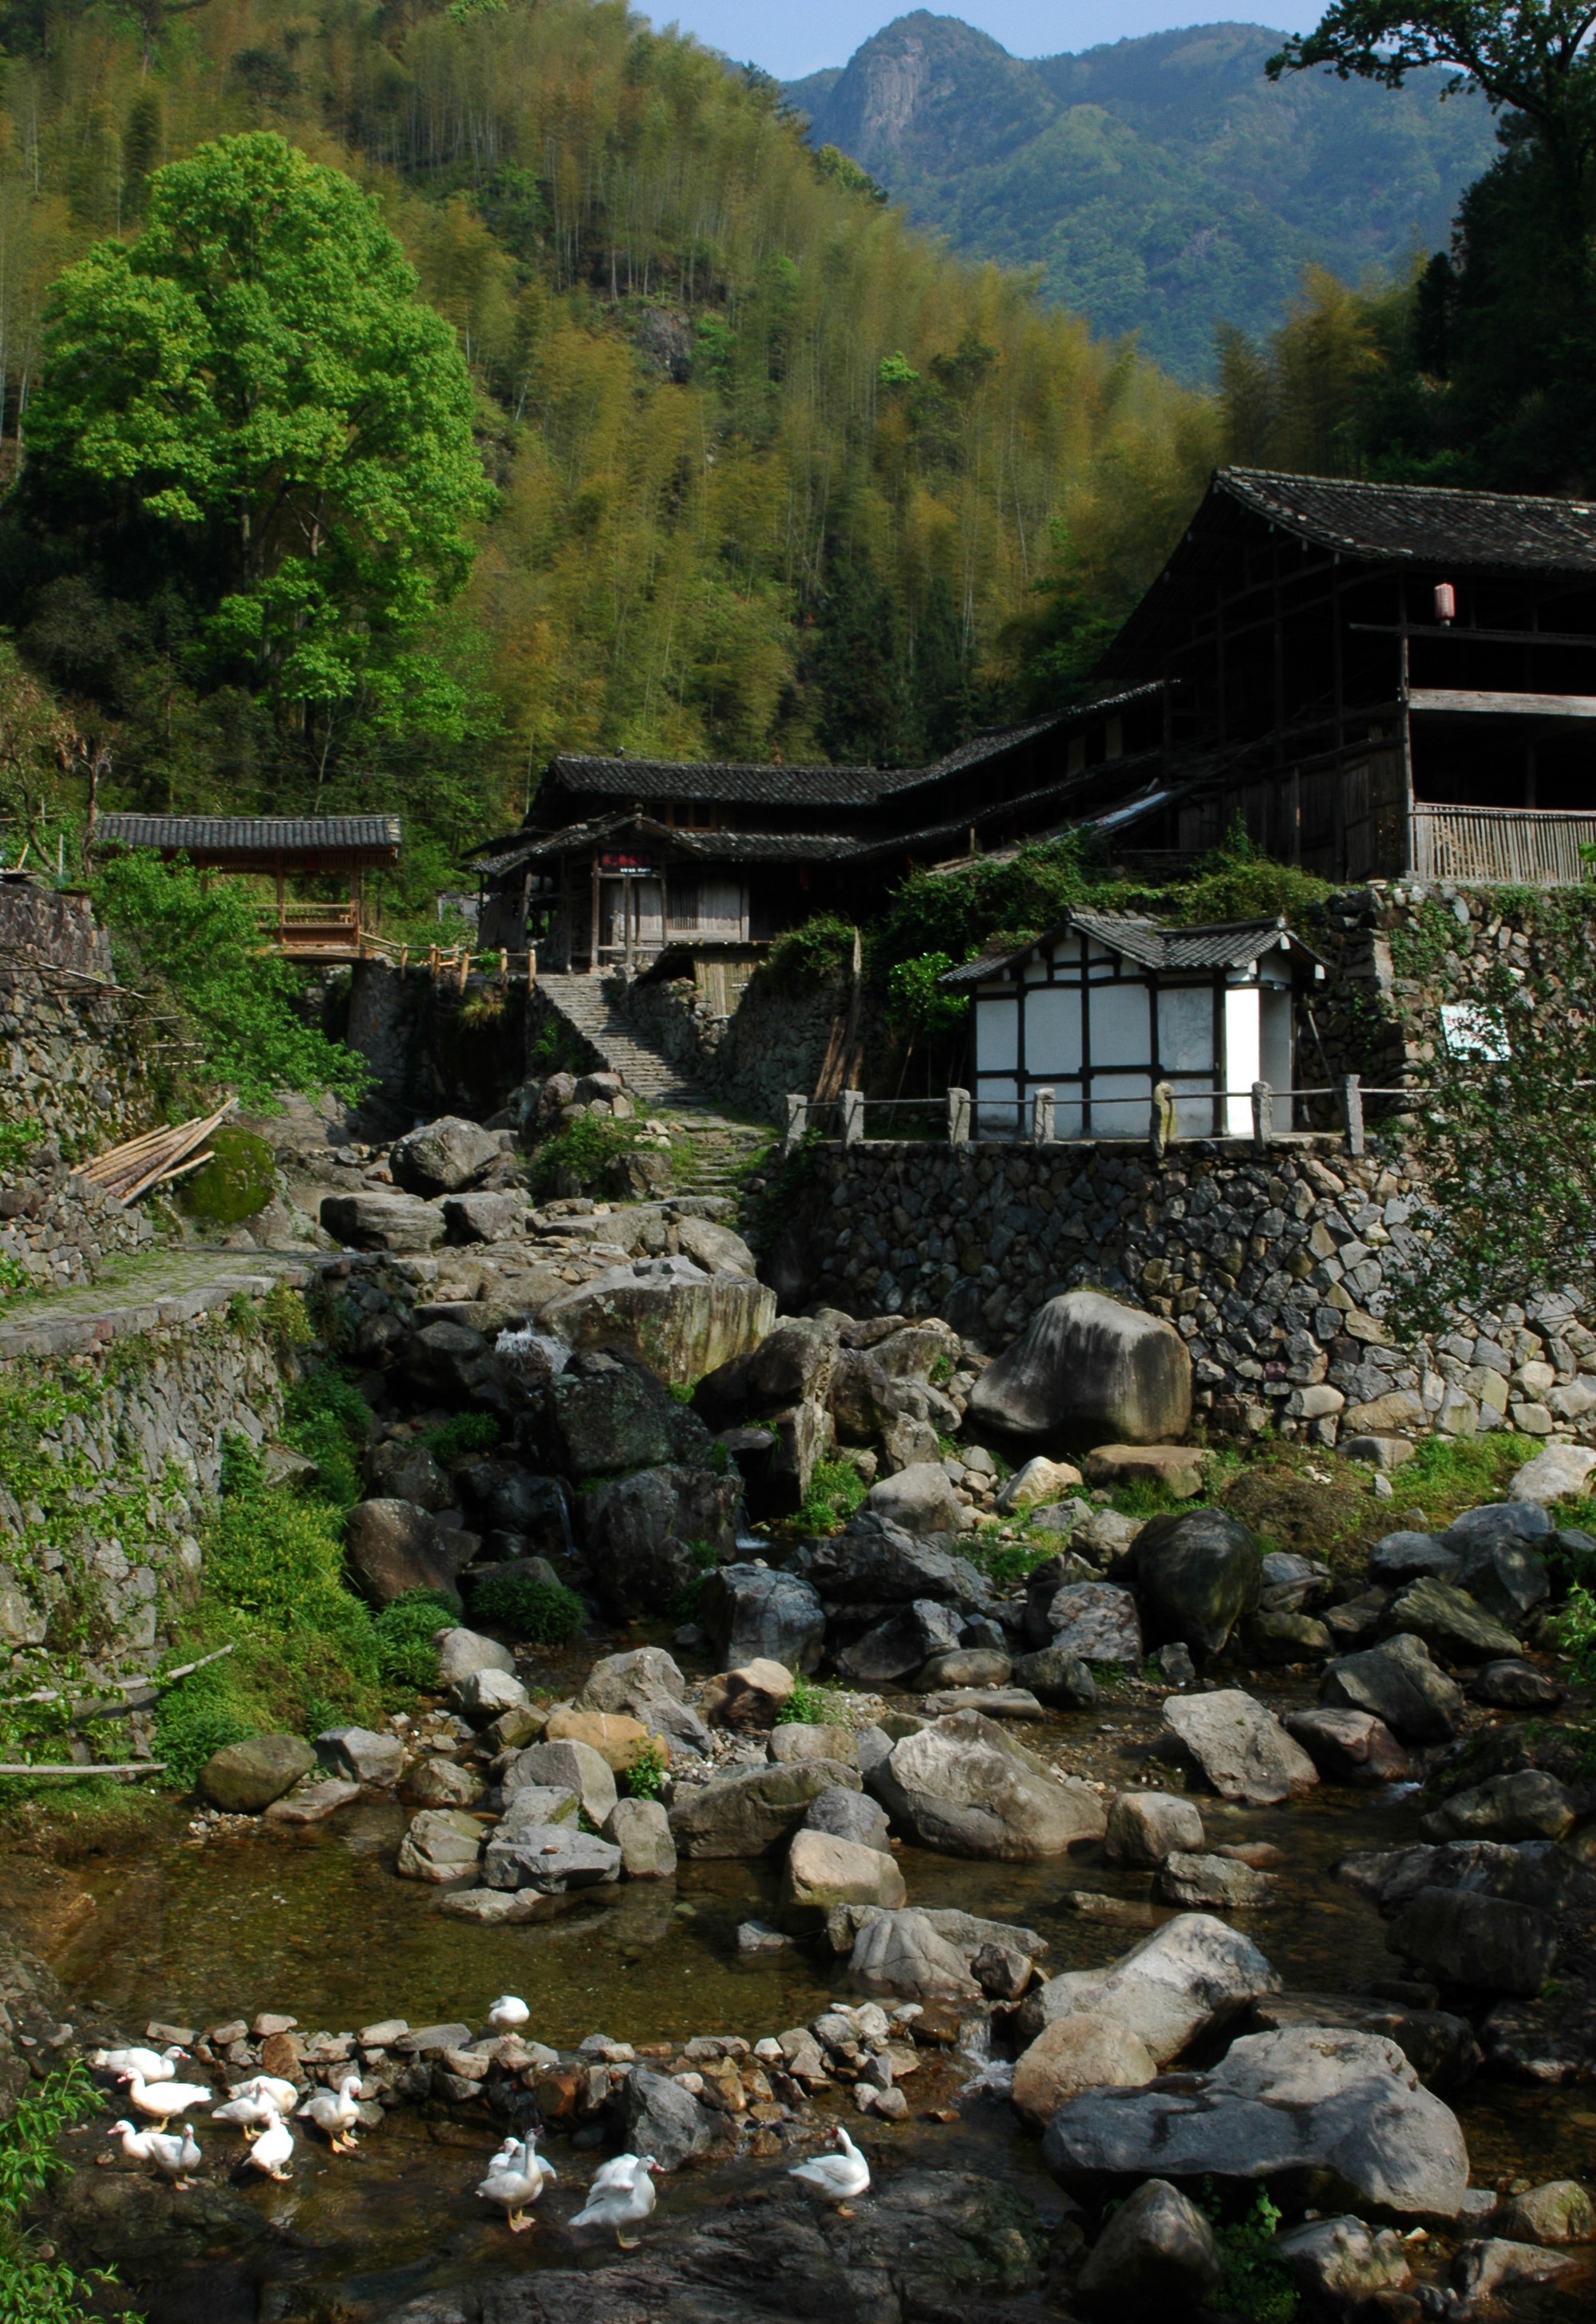
landscape, rock, mountain, bridge, house, river, valley, mountain range, village, stream, natural, ruins, goose, beautiful, quiet, streams, rural area, mountain village, mountainous landforms, nanxi